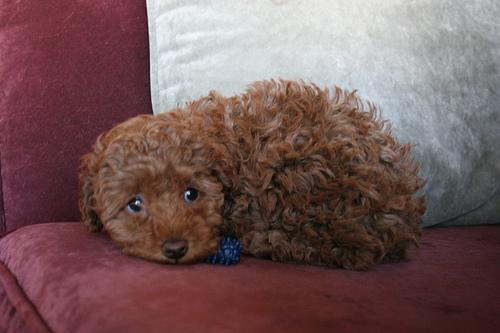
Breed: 200-n000010-miniature_poodle